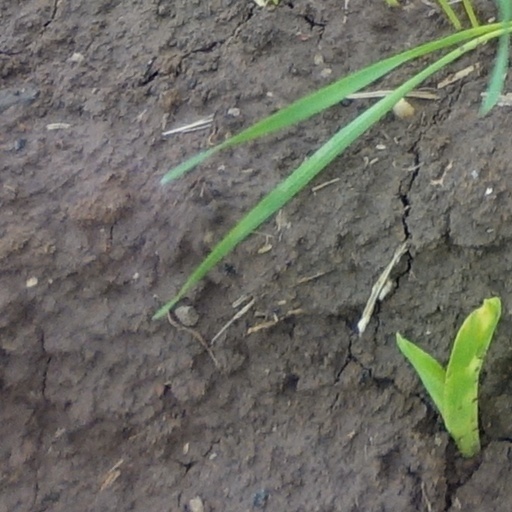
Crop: wheat